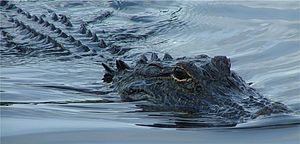
Amerikansk alligator / Konfrontationer med mennesker
Selv om de ser fredelige ud, skal man ikke komme i nærkontakt med alligatorer.
Amerikansk alligator er den ene af de to nulevende arter i slægten Alligator.